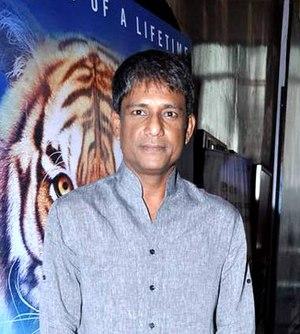
Adil Hussain est un acteur indien de cinéma et de théâtre, né le 5 octobre 1963 à Goalpara dans l'Assam. Il joue aussi bien dans des films grand public, tel Agent Vinod ou English Vinglish, que dans des films d'auteur comme Umrika ou Sunrise.